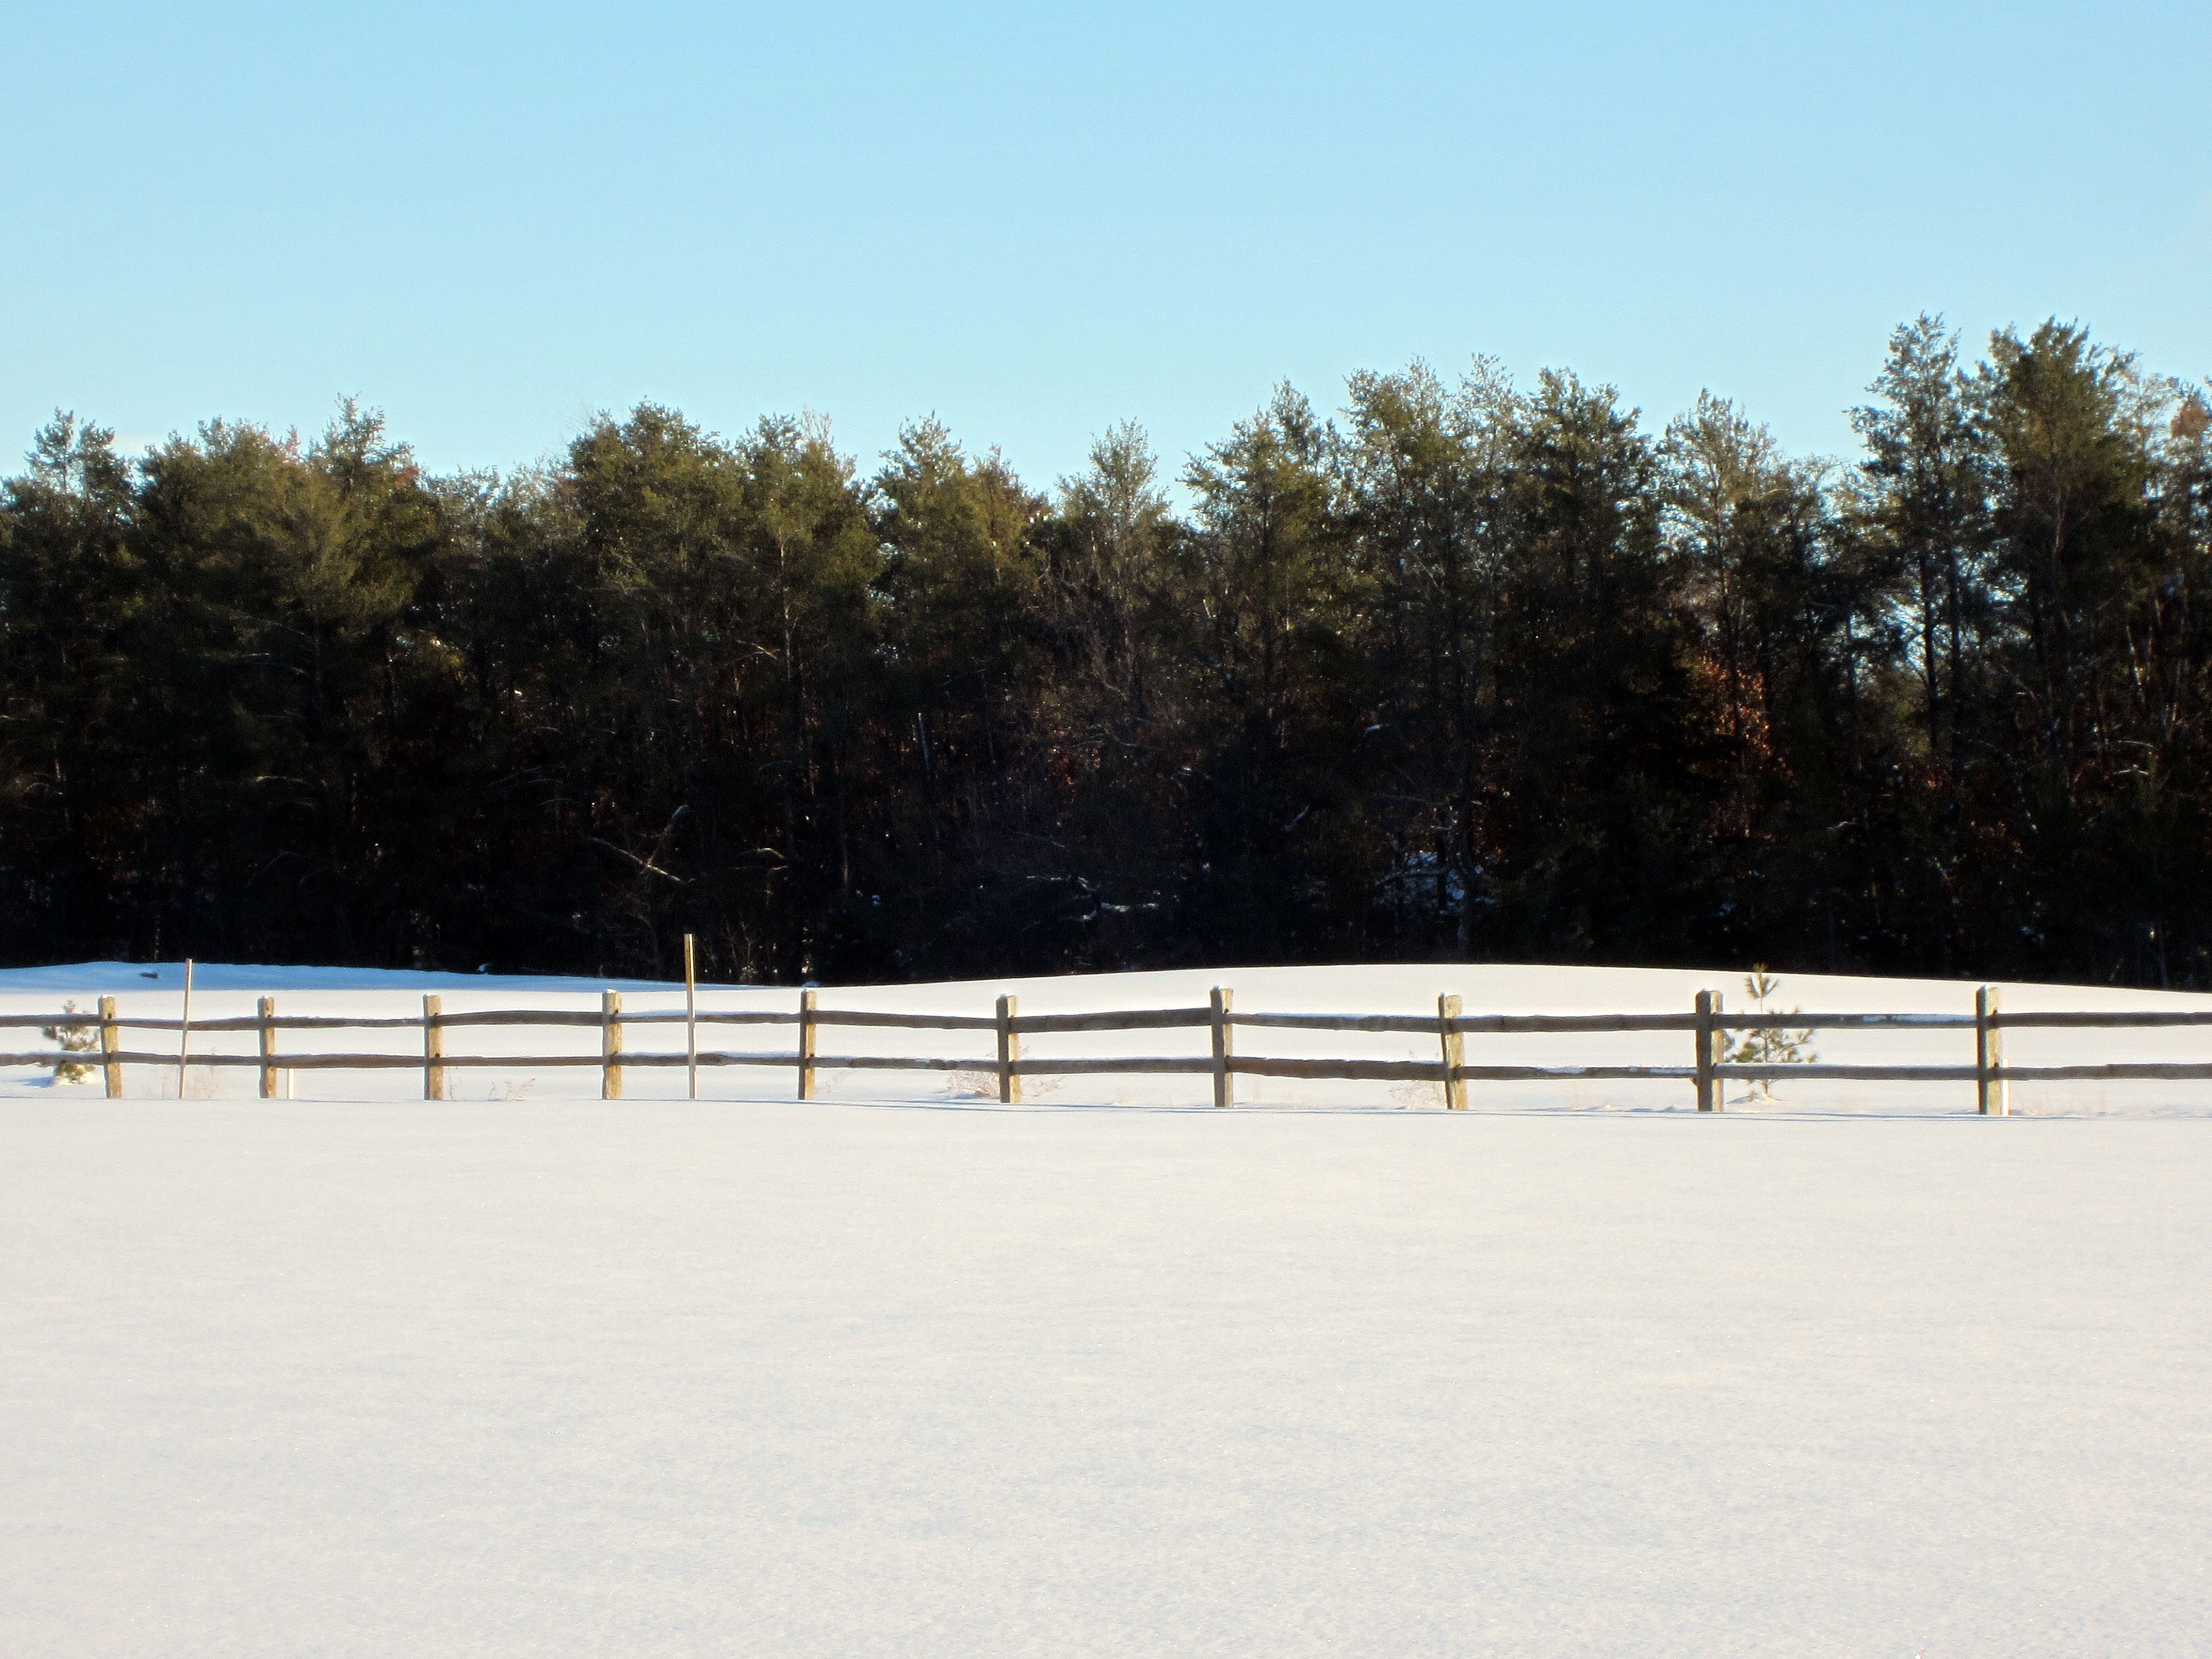
beach, sand, snow, winter, fence, boardwalk, wood, field, roof, walkway, ice, weather, season, blue sky, horizontal, outdoor structure, treelike